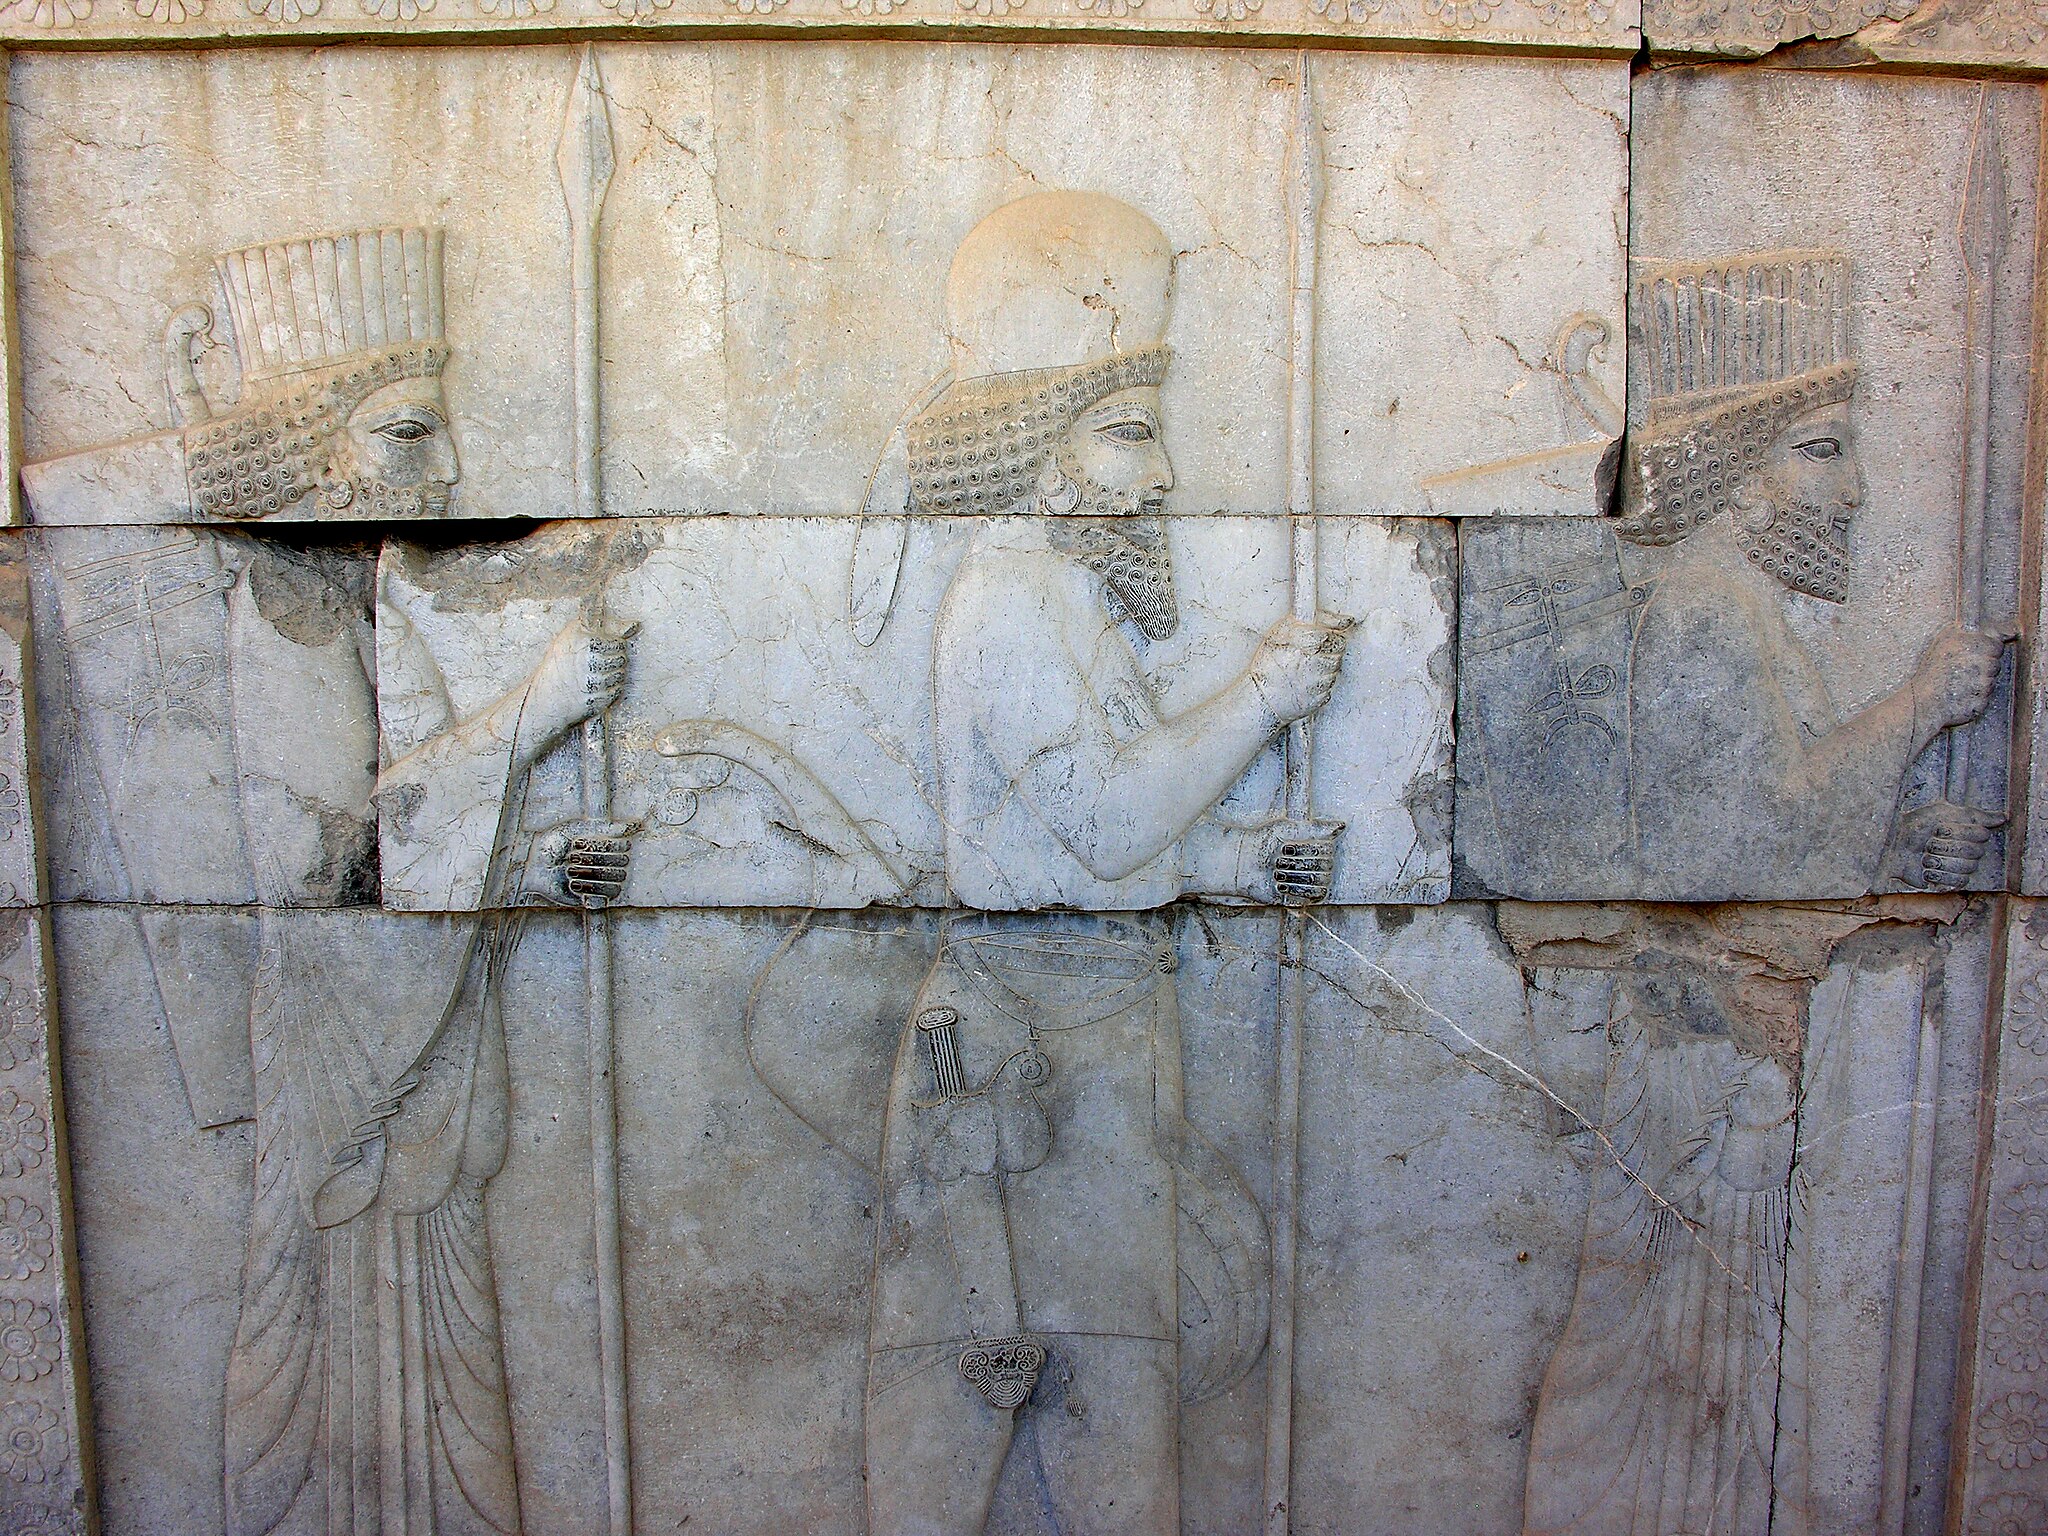
Title: Persepolis 24.11.2009 11-29-30
Description: Iran , Stairway to the Apadana
Date: 2009-11-24
Categories: Taken with Nikon Coolpix 8800, Files with coordinates missing SDC location of creation, Reliefs of Achaemenid warriors in Persepolis, 2009 in Persepolis, Iran photographs taken on 2009-11-24, Files by User:simisa, Northern staircase of Tripylon